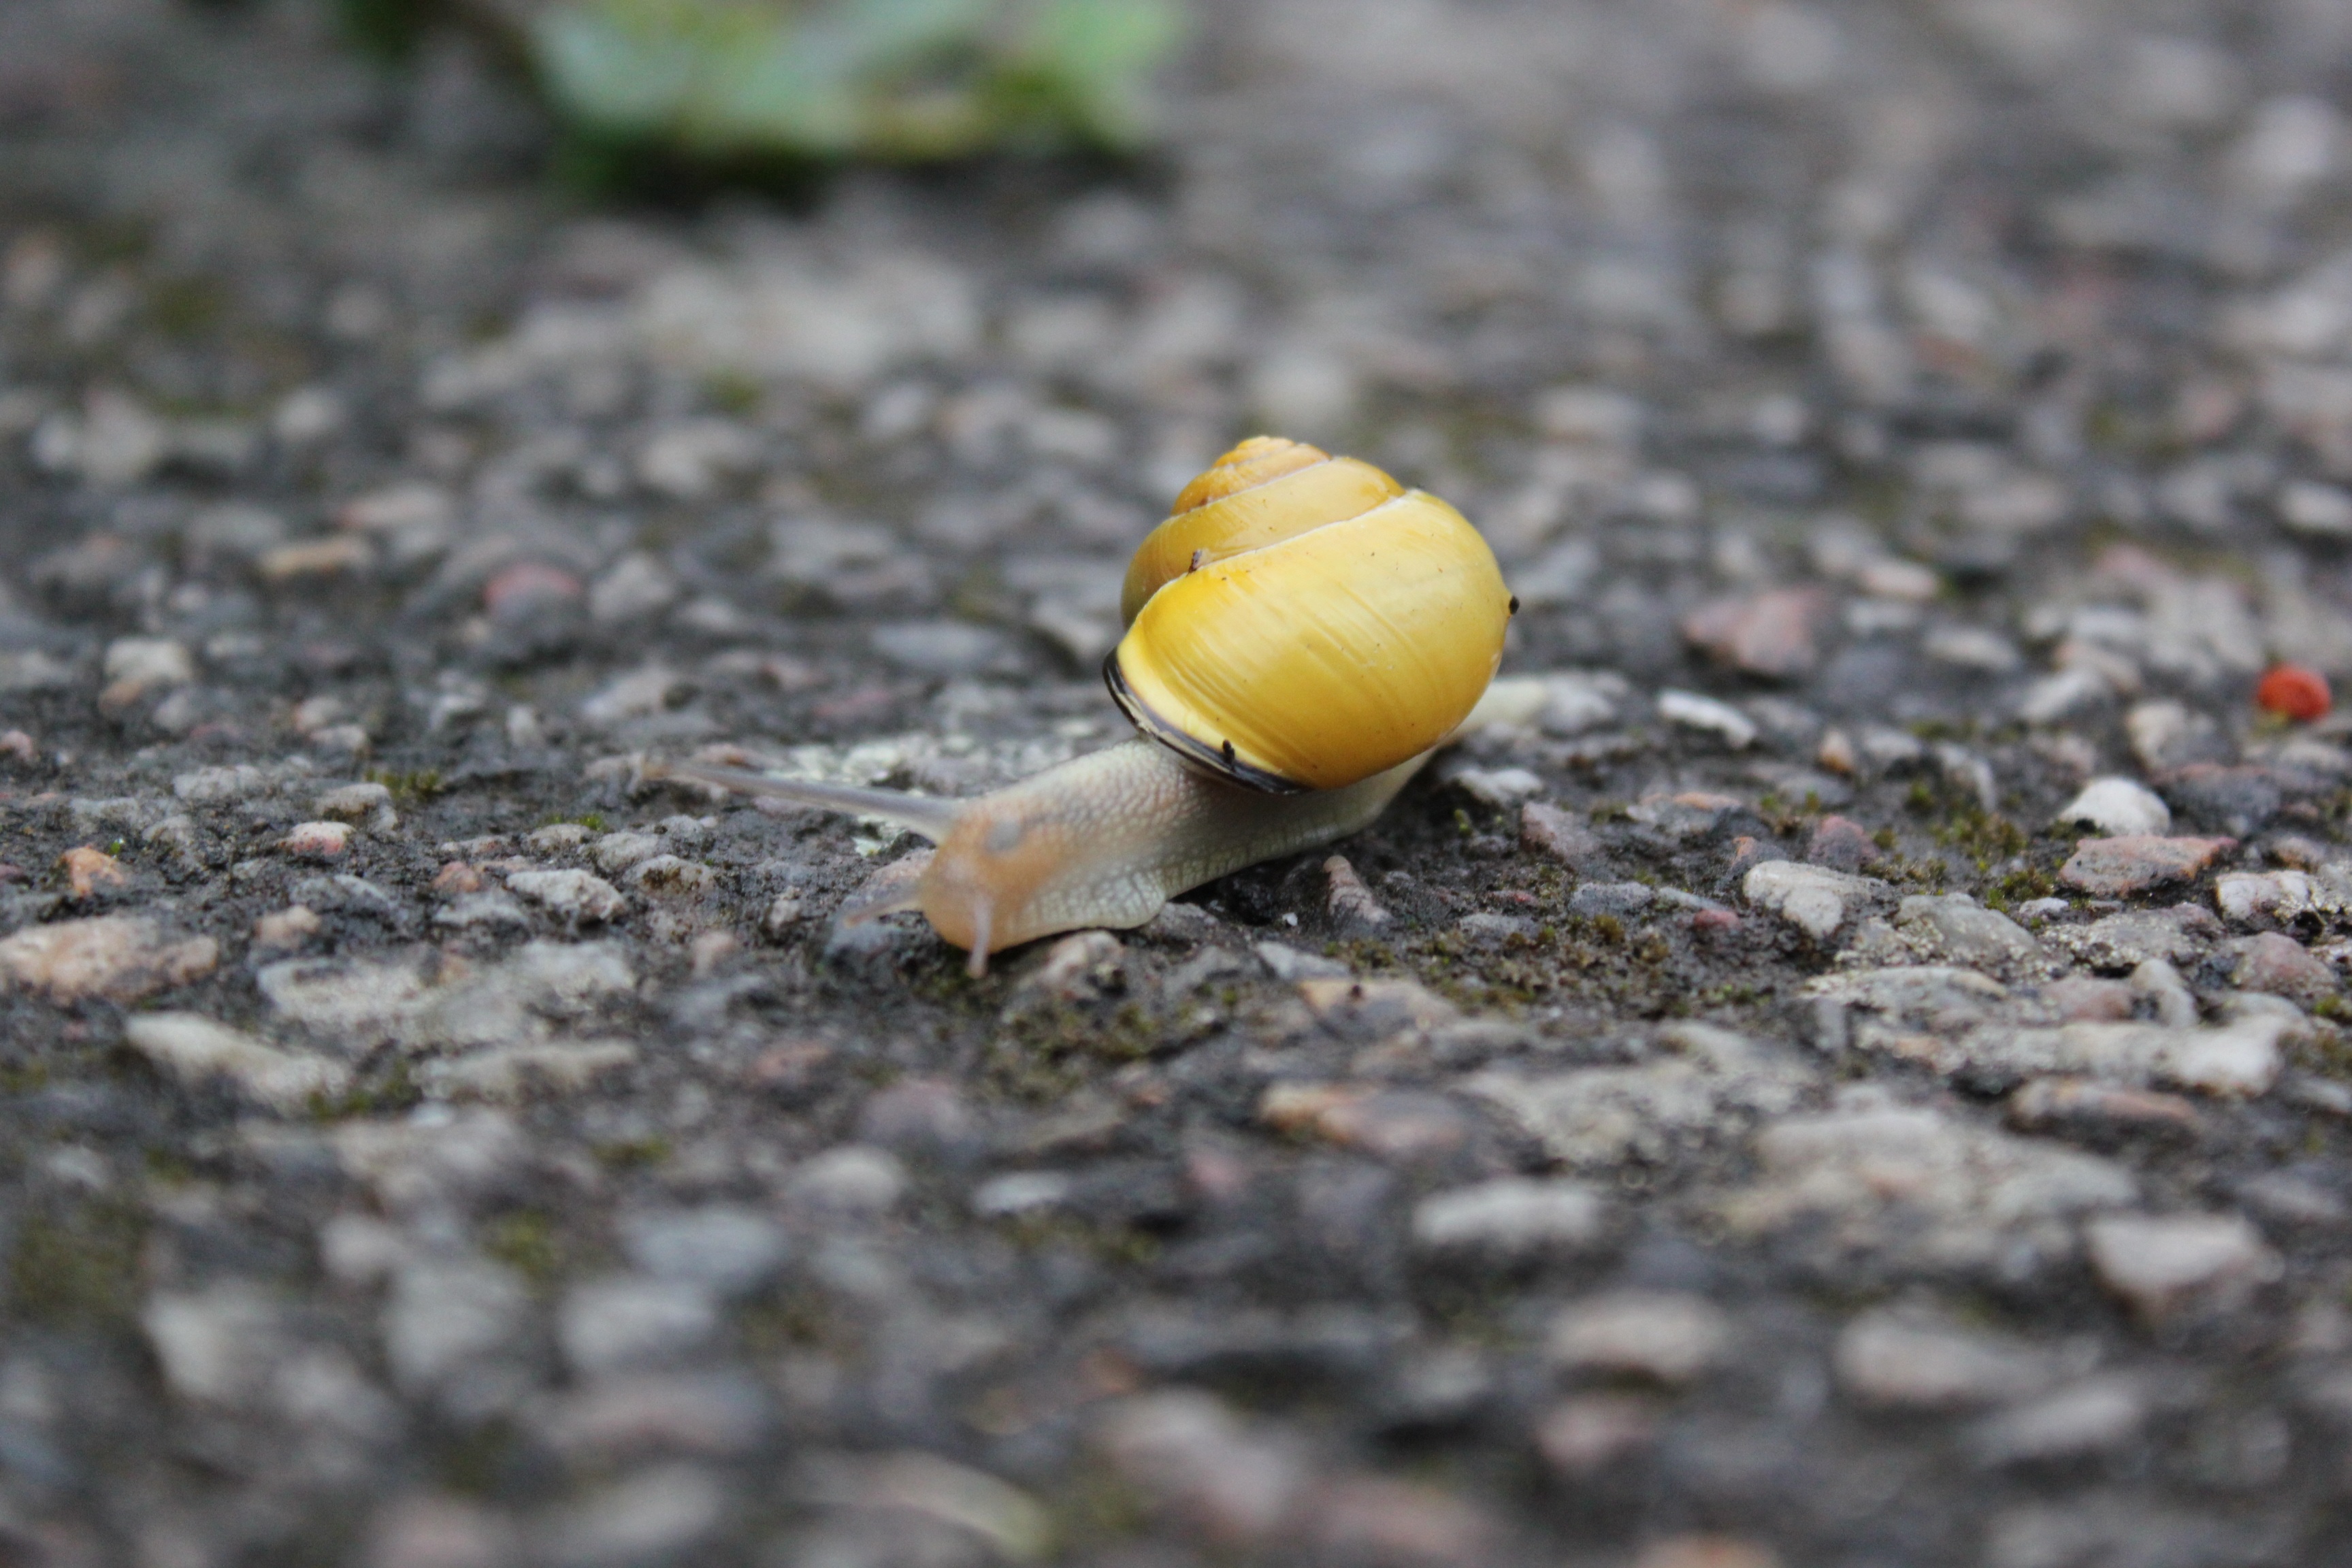
nature, rain, leaf, flower, wildlife, soil, yellow, flora, fauna, invertebrate, close up, snail, macro photography, snails and slugs